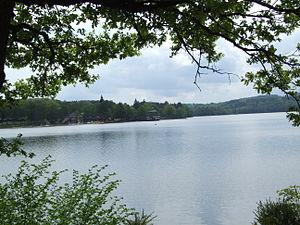
Lac des Settons, Bourgogne, FRANCE
La Cure est une rivière française qui coule en région de Bourgogne-Franche-Comté, dans les départements de Saône-et-Loire, de la Nièvre et de l'Yonne. C'est un important affluent de l'Yonne, donc un sous-affluent de la Seine.
Il existe en France des milliers de lacs, d'étangs et de marais. Le lac Léman, plus grand lac d'Europe occidentale avec ses 582 km², le tiers sur territoire français, l'autre partie en Suisse, est indiqué pour sa partie française en Haute-Savoie.